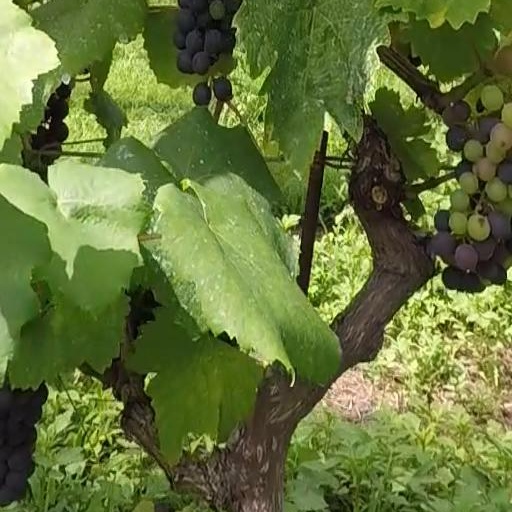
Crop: grape